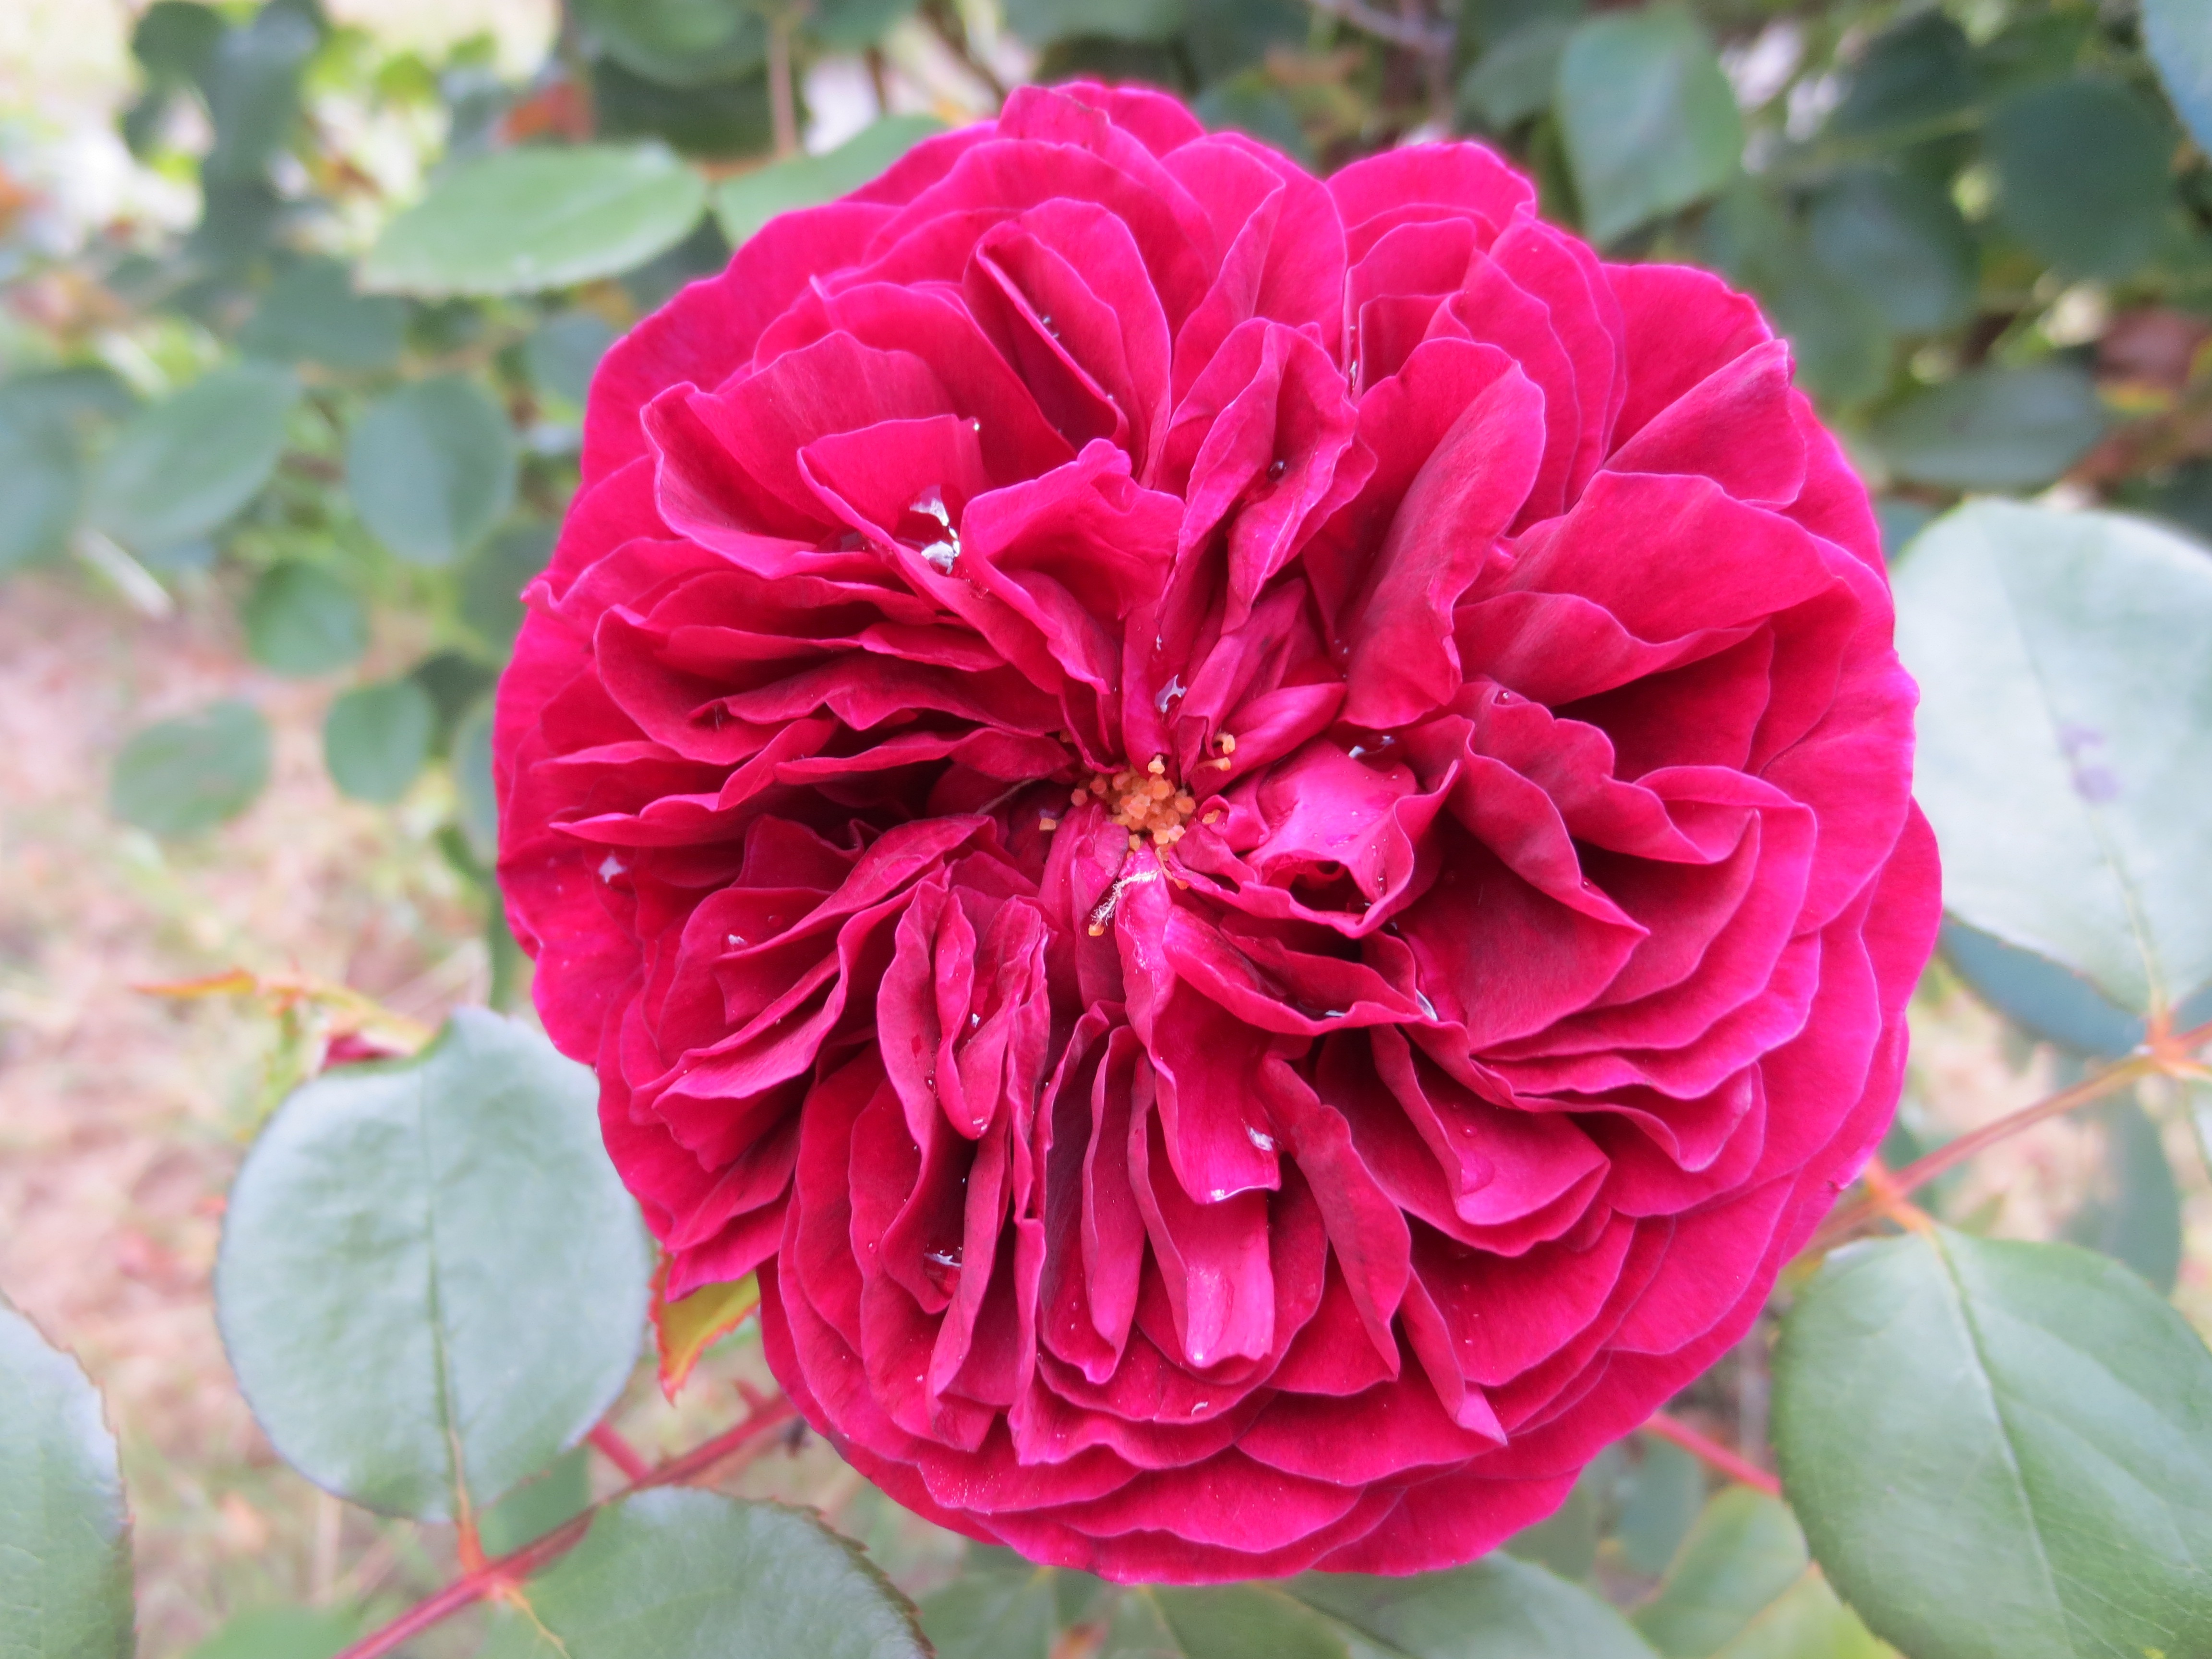
blossom, plant, flower, petal, bloom, wet, summer, rose, garden, pink, flora, botanical, double, raindrops, floribunda, flowering plant, garden roses, rose family, land plant, rosa centifolia, rosa gallica